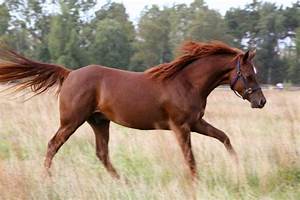
Label: cavallo